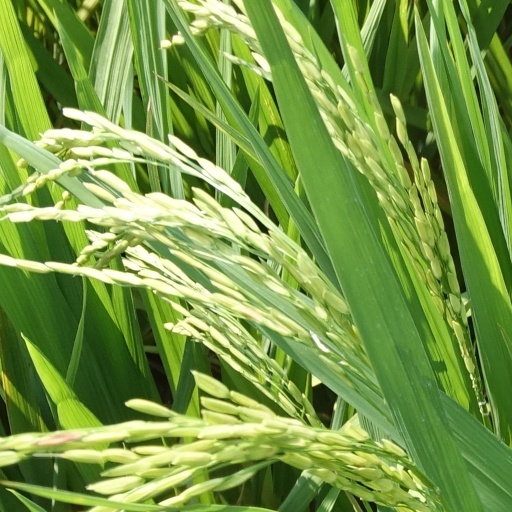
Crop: rice